Coins of the Chilean peso

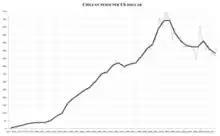
Worth of a US dollar in pesos

From 1975 to 1983 (the period of time in which the centavo was in circulation), the peso lost 884.1% of its value, meaning that while a centavo in 1975 had a value of one penny, in 1983 that same centavo would have had the value of 0.001 (1/1000) of a penny.